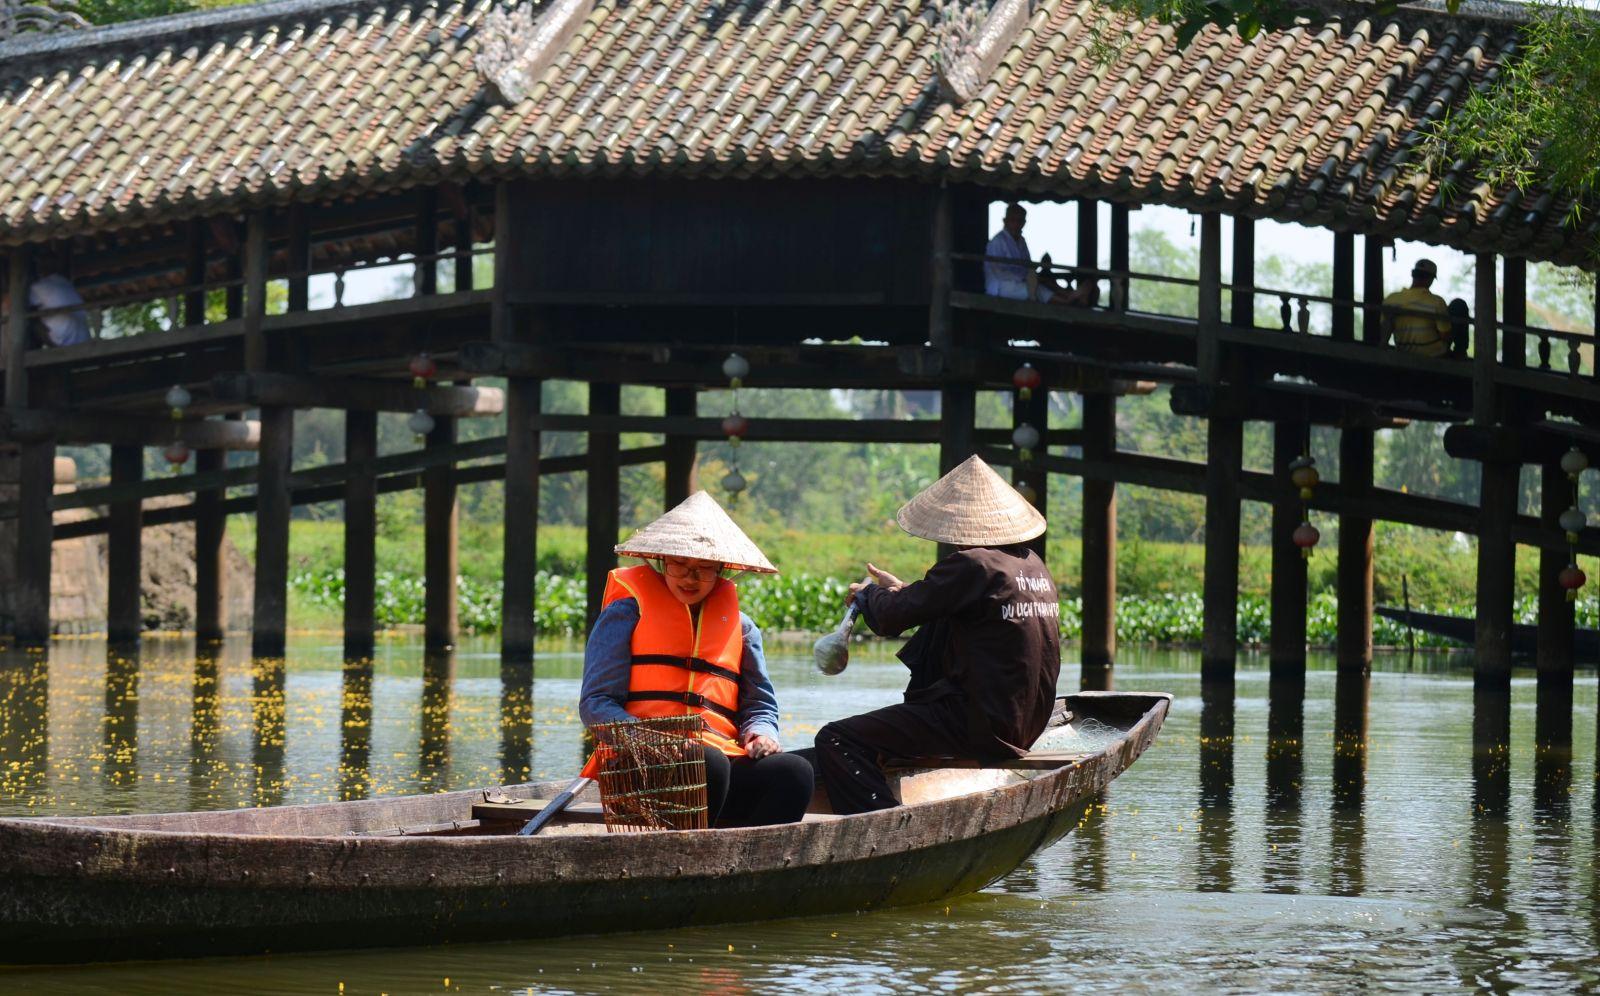
có hai người đội nón lá đang ngồi thuyền trên sông